Antibiotic misuse

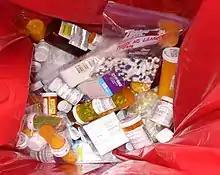
Unused pharmaceuticals collected as part of a university research project into pharmaceuticals waste.

Antibiotics have no effect on viral infections such as the common cold. They are also ineffective against sore throats, which are usually viral and self-resolving. Most cases of bronchitis (90–95%) are viral as well, passing after a few weeks—the use of antibiotics against bronchitis is superfluous and can put the patient at risk of developing adverse reactions. Antibiotic misuse can lead to resistance in harmless bacteria that can be shared with other bacteria, or create an opportunity for potentially harmful bacteria to replace the harmless ones.